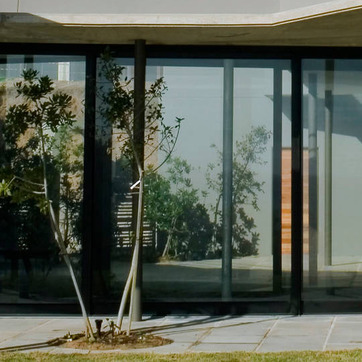
Material: glass